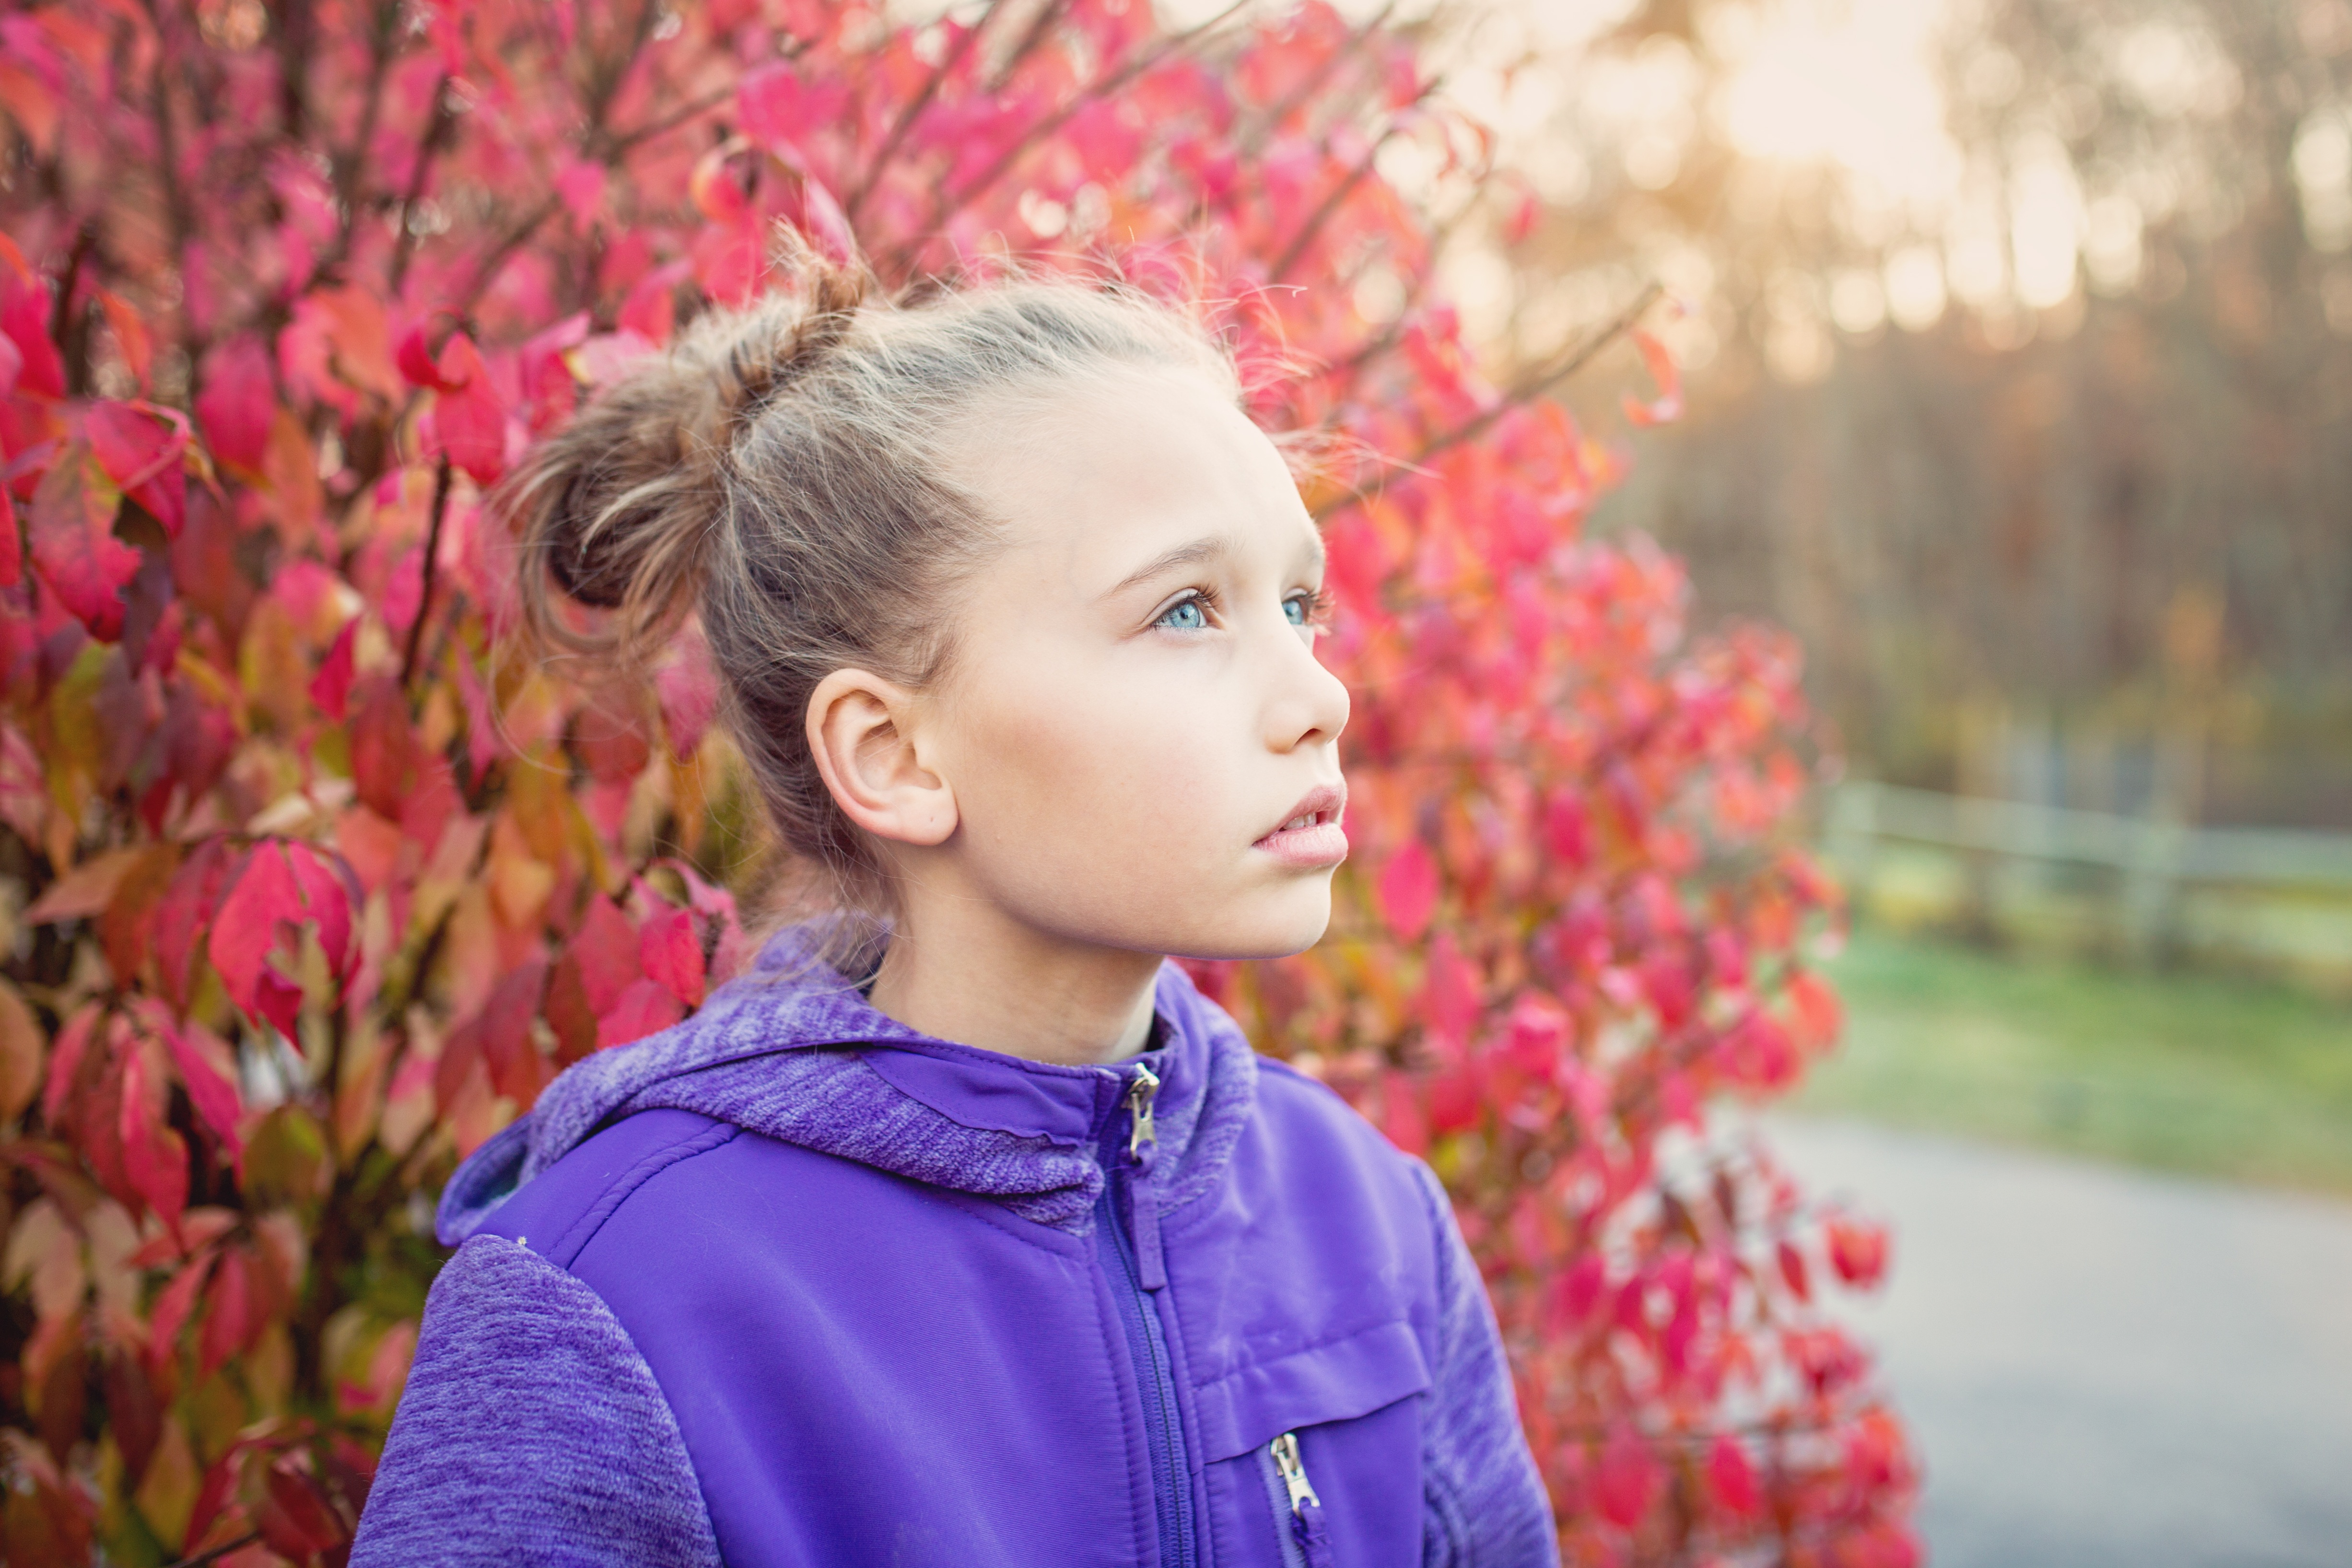
person, people, girl, photography, fall, flower, portrait, young, spring, red, color, autumn, child, pink, season, smile, face, dress, toddler, beauty, blue eyes, photo shoot, portrait photography, look into the distance